University of Pittsburgh Medical Center

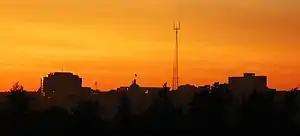
Sunset over UPMC's facilities in Pittsburgh's Oakland neighborhood, which is the location of the flagship facilities of Presbyterian, Montefiore, Western Psychiatric, and Magee- hospitals as well as the home to the University of Pittsburgh School of Medicine and other affiliated Pitt schools of the health sciences

UPMC currently operates 40 academic, community, and specialty hospitals with more than 8,000 licensed beds, 600 clinical locations including outpatient sites and doctors' offices, and outpatient sites; over 50 cancer center locations; more than 70 facilities for physical, occupational, speech and specialty therapies; and 20 retirement and long-term care sites.